Answer in natural language. Considering the relative positions, is scenic landscape wall decor photo (marked B) above or below Window (marked A)? Choose between the following options: below or above
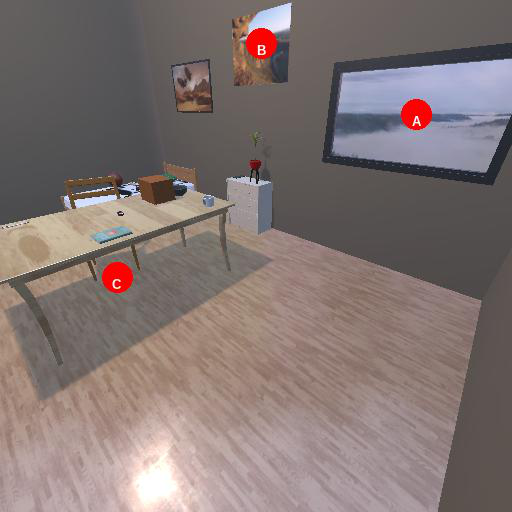
<answer>above</answer>